American services and supply in the Siegfried Line campaign

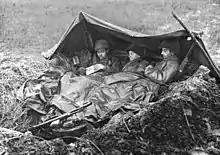
Keeping warm and dry was a major problem in forward areas, and cold and rain increased the incidence of cold injury like trench foot.

Cold-weather clothing had not been a major item in the Operation Overlord planning, because the focus had been on the summer campaign in Normandy, and the campaign did not envisage the armies reaching the Ardennes or the Vosges, where cold-climate winter clothing would be vital, until May 1945. For the same reason, the medical annex of the Overlord plan did not mention cold injury, and the medical manual issued shortly after D-Day gave it only a brief mention, and recommended preventative measures that were impractical for troops in the field. Almost none of the troops had training in how to take care of their feet, and few medical or military officers had experience with cold injury.